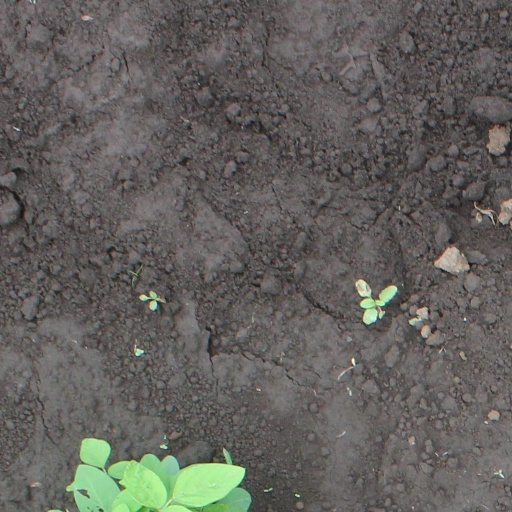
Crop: soybean